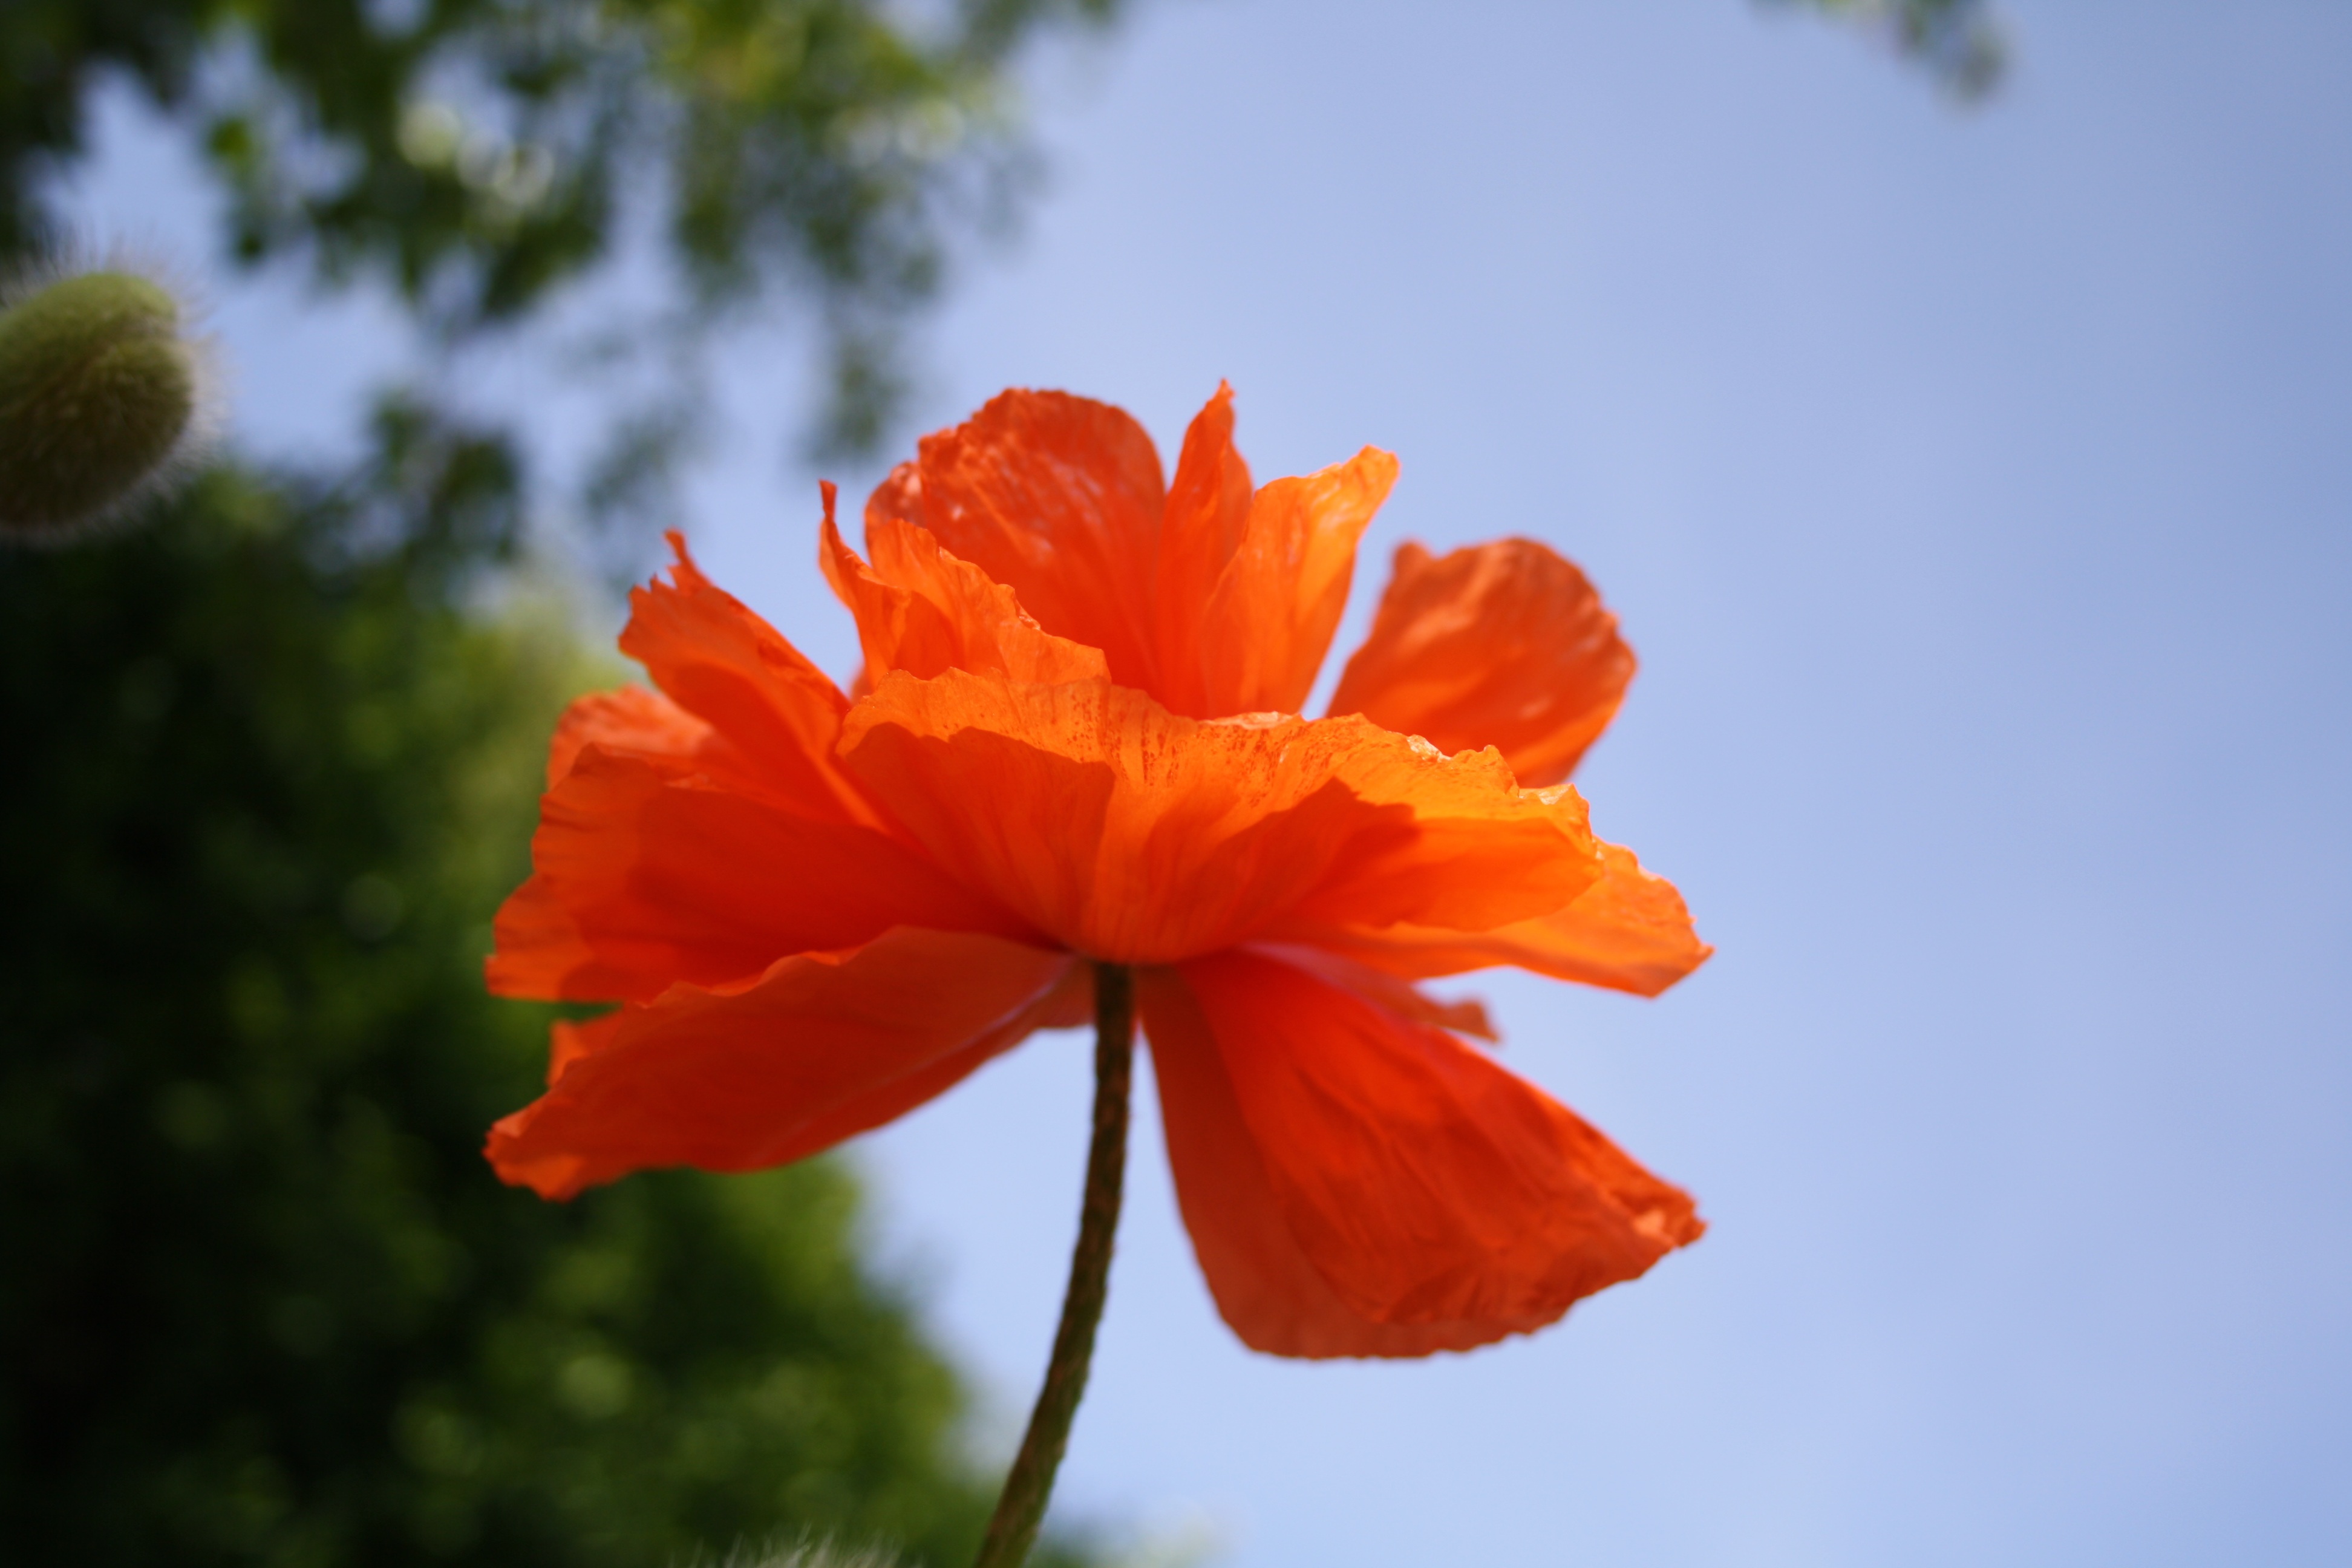
nature, blossom, plant, sunlight, leaf, flower, petal, orange, autumn, botany, yellow, flora, wildflower, close up, poppy, macro photography, flowering plant, plant stem, land plant